Polle Eduard

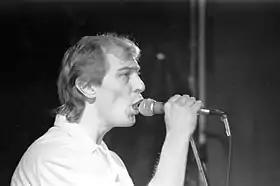
Polle Eduard in 1987.

Polle Eduard (born 2 December 1948, Delft) is a Dutch singer. Eduard is best known for the hit "Ik wil jou (jou alleen)".